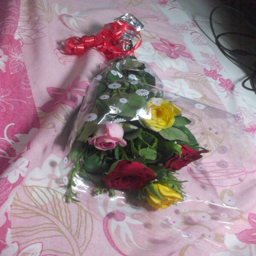
the first time someone gave me a bouquet of flowers